Aegis Ballistic Missile Defense System

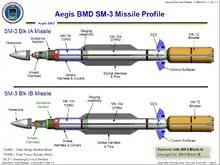
SM-3 Interceptor profile

The current effort to deploy Aegis ballistic missile defense (ABMD) was begun during the mid-1980s as part of President Ronald Reagan's Strategic Defense Initiative (SDI). The SDI plan was initially for a space-based railgun system. However, technological constraints caused the system to be transformed into a surface-based system known as the Lightweight Exo-Atmospheric Projectile (LEAP). The original testing of the LEAP was done as part of the Army LEAP program.